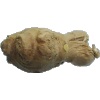
Label: ginger_root